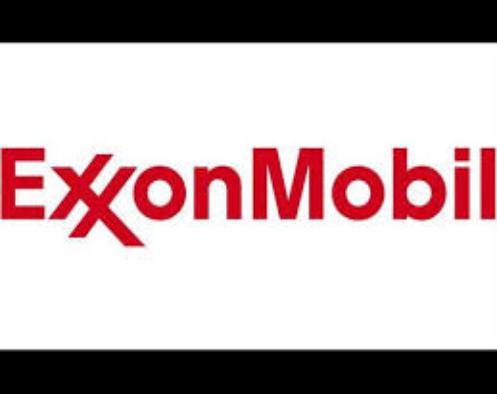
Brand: ExxonMobil
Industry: Transportation